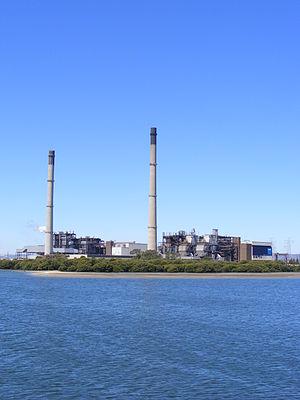
La centrale de Torrens Island est une centrale thermique alimentée au gaz naturel située dans la région de l'Australie-Méridionale en Australie. Elle est détenue par AGL Energy.
Le secteur de l'énergie en Australie joue un rôle majeur dans l'économie du pays : les exportations de produits énergétiques ont atteint 102 milliards de dollars australiens en 2017-18 ; leurs destinations principales ont été le Japon, la Chine, la Corée du Sud, l'Inde, le reste de l'Asie, l'Union européenne.